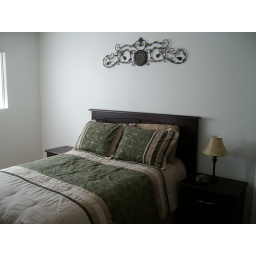
Comfortable bed in your own private bedroom and not a hotel room